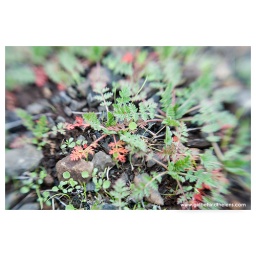
Close-up of tiny groundcover and gravel shows that even the tiniest of plants are rejoicing in fall's colorful splendor.